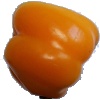
Label: Pepper Yellow 1